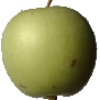
Label: apple_granny_smith